Outerbridge Reach

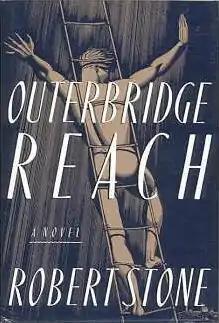
First edition (publ. Ticknor & Fields)

Outerbridge Reach is a 1992 novel by American novelist Robert Stone. It was his fifth published novel.